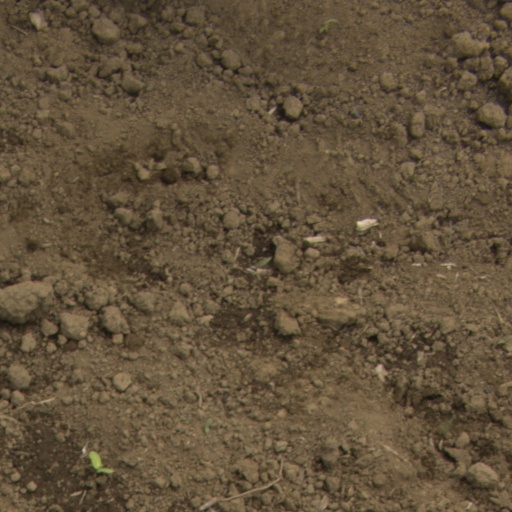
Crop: Jerusalem artichoke